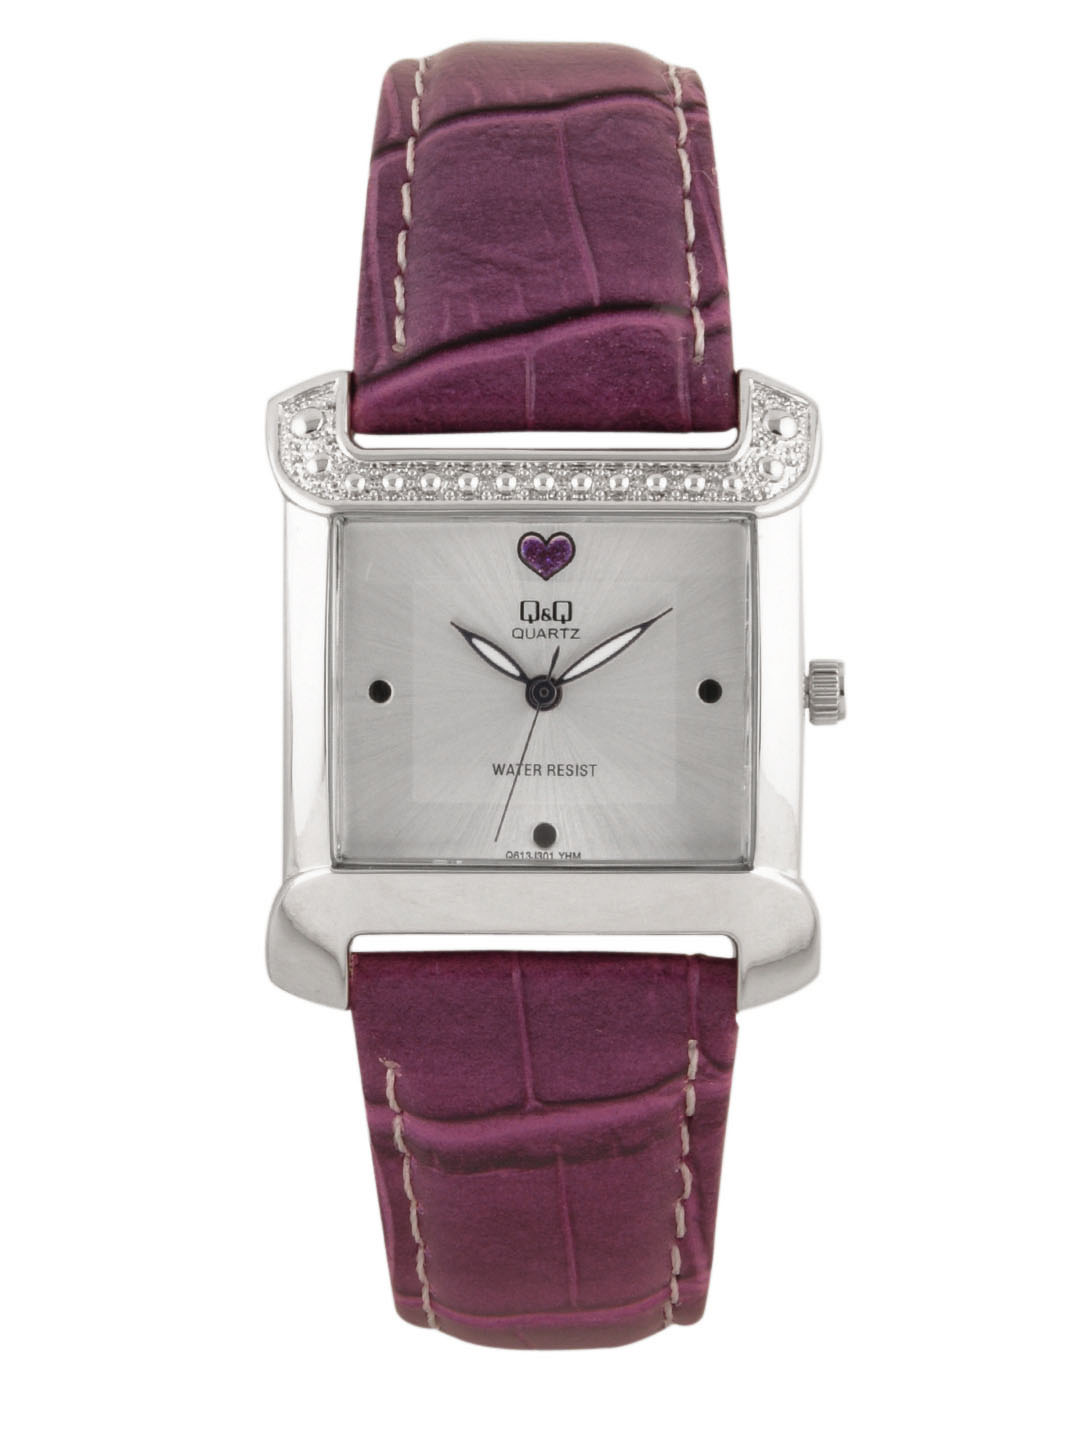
Q&Q Women Steel Dial Watch
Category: Accessories / Watches / Watches
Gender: Women
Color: Steel
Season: Winter 2016
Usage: Casual